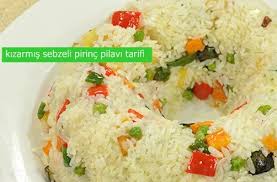
Yemek: pirinc_pilavi